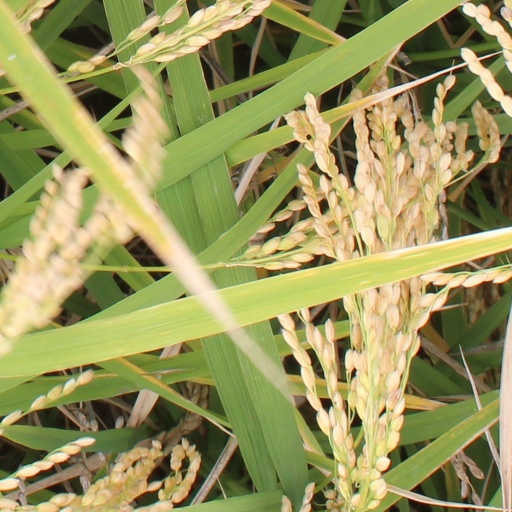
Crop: rice